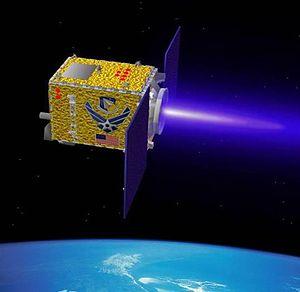
XSS-11 ou USA-165 est un micro-satellite développé par le U.S. Air Force Research Laboratory et destiné à mettre au point des techniques permettant d'inspecter ou d'intervenir sur d'autres engins spatiaux. Il prend la suite du XSS-10 rattaché au même programme de recherche XSS lancé en 2003. Placé en orbite en 2005, il a été utilisé pour tester plusieurs équipements miniaturisés et effectuer durant plus d'un an des manœuvres de rendez-vous spatial et d'inspection d'engins spatiaux en semi-autonomie.